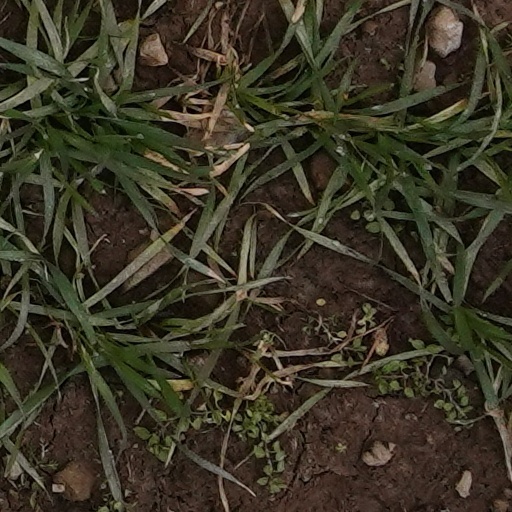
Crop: wheat